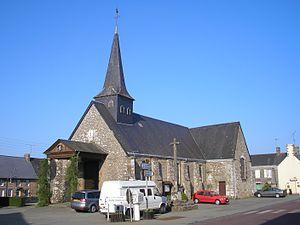
Levaré (Pays de la Loire, France). L'église Saint-Victeur.
Levaré est une commune française, située dans le département de la Mayenne en région Pays de la Loire, peuplée de 289 habitants.
La liste des églises de la Mayenne recense de manière exhaustive les églises, cathédrale et basiliques situées dans le département français de la Mayenne.